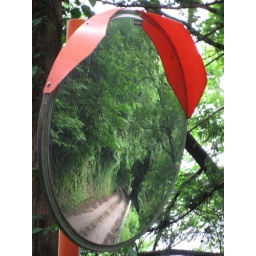
road in mirror